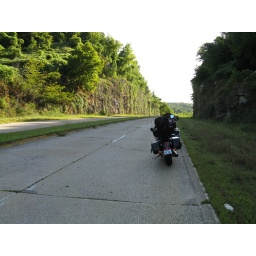
At one time the deepest rock cut for a road in the country. west of Devil's Elbow, MO.